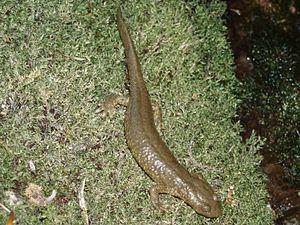
Euprocte des Pyrénées
Cette liste des amphibiens de France regroupe les espèces d'amphibiens vivant en France métropolitaine.
Les Pyrénées sont une chaîne montagneuse du sud-ouest de l'Europe. Elles s'étendent en longueur selon une direction est-ouest sur une distance approximative de 430 kilomètres depuis la mer Méditerranée jusqu'au golfe de Gascogne. Culminant à 3 404 mètres d'altitude au pic d'Aneto, les Pyrénées forment une barrière géographique séparant la péninsule Ibérique au sud du reste de l'Europe continentale au nord. Elles constituent une frontière naturelle entre l'Espagne et la France et abritent aussi la principauté d’Andorre.
Calotriton asper est une espèce d'urodèles de la famille des Salamandridae. Elle est nommée en français Calotriton des Pyrénées.